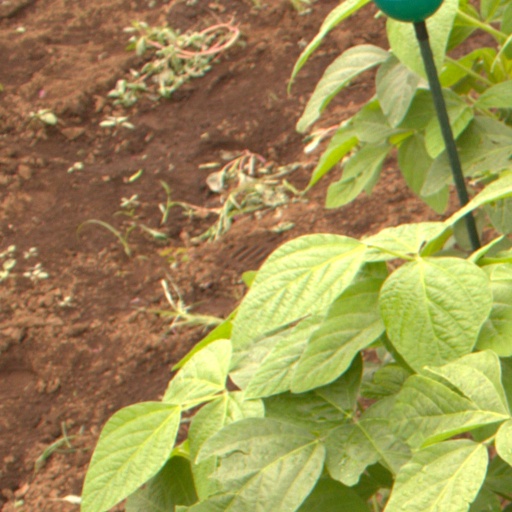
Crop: soybean